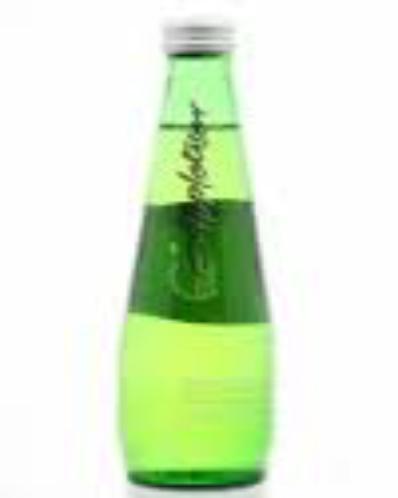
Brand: Appletiser
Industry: Food